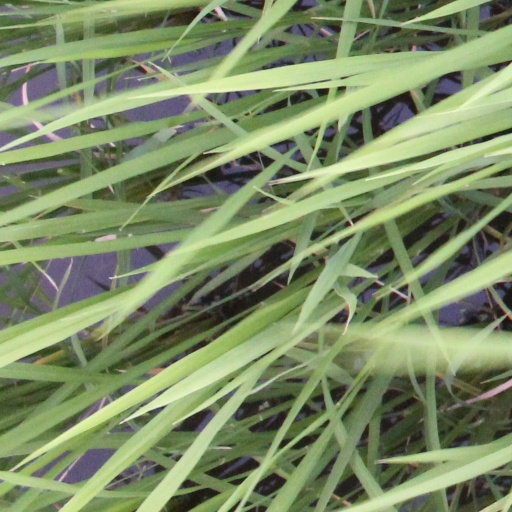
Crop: rice